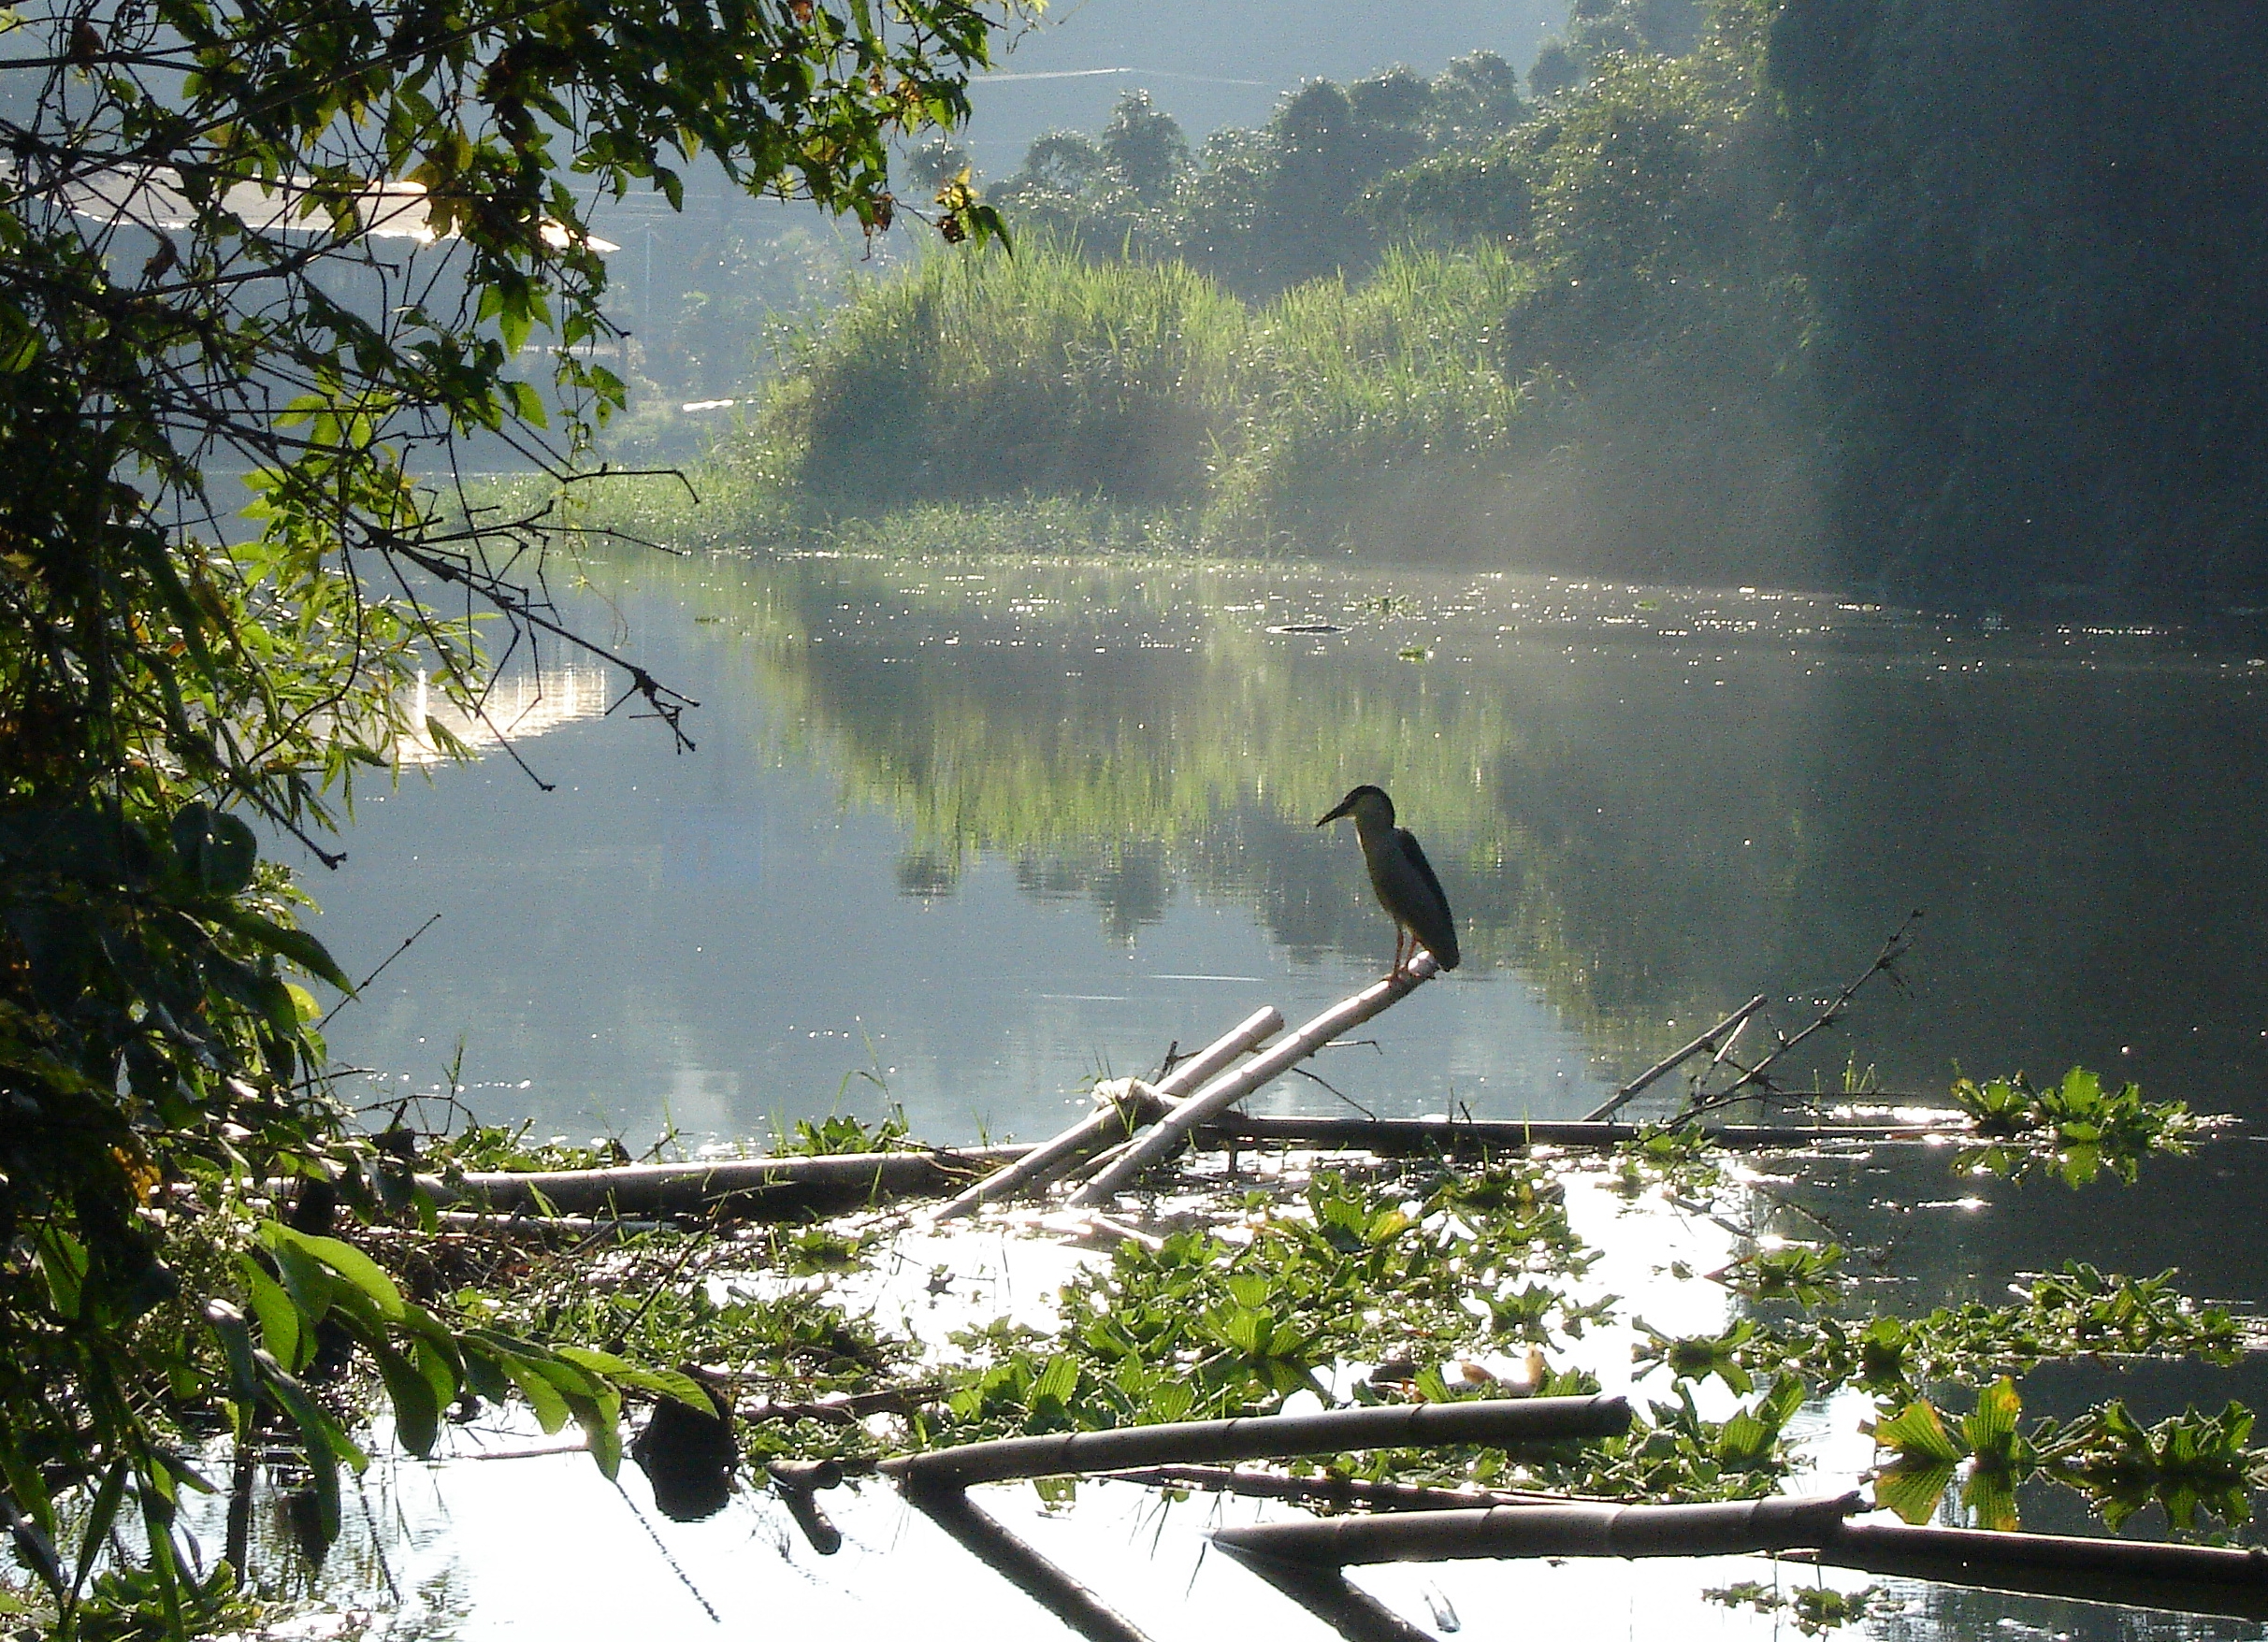
bird, morning, water, stream, river, lake, hsinchu, taiwan, light, shadow, nature, water resources, vegetation, reflection, nature reserve, natural landscape, tree, sunlight, pond, bank, bayou, sky, watercourse, branch, landscape, reservoir, plant, wetland, riparian forest, forest, swamp, lacustrine plain